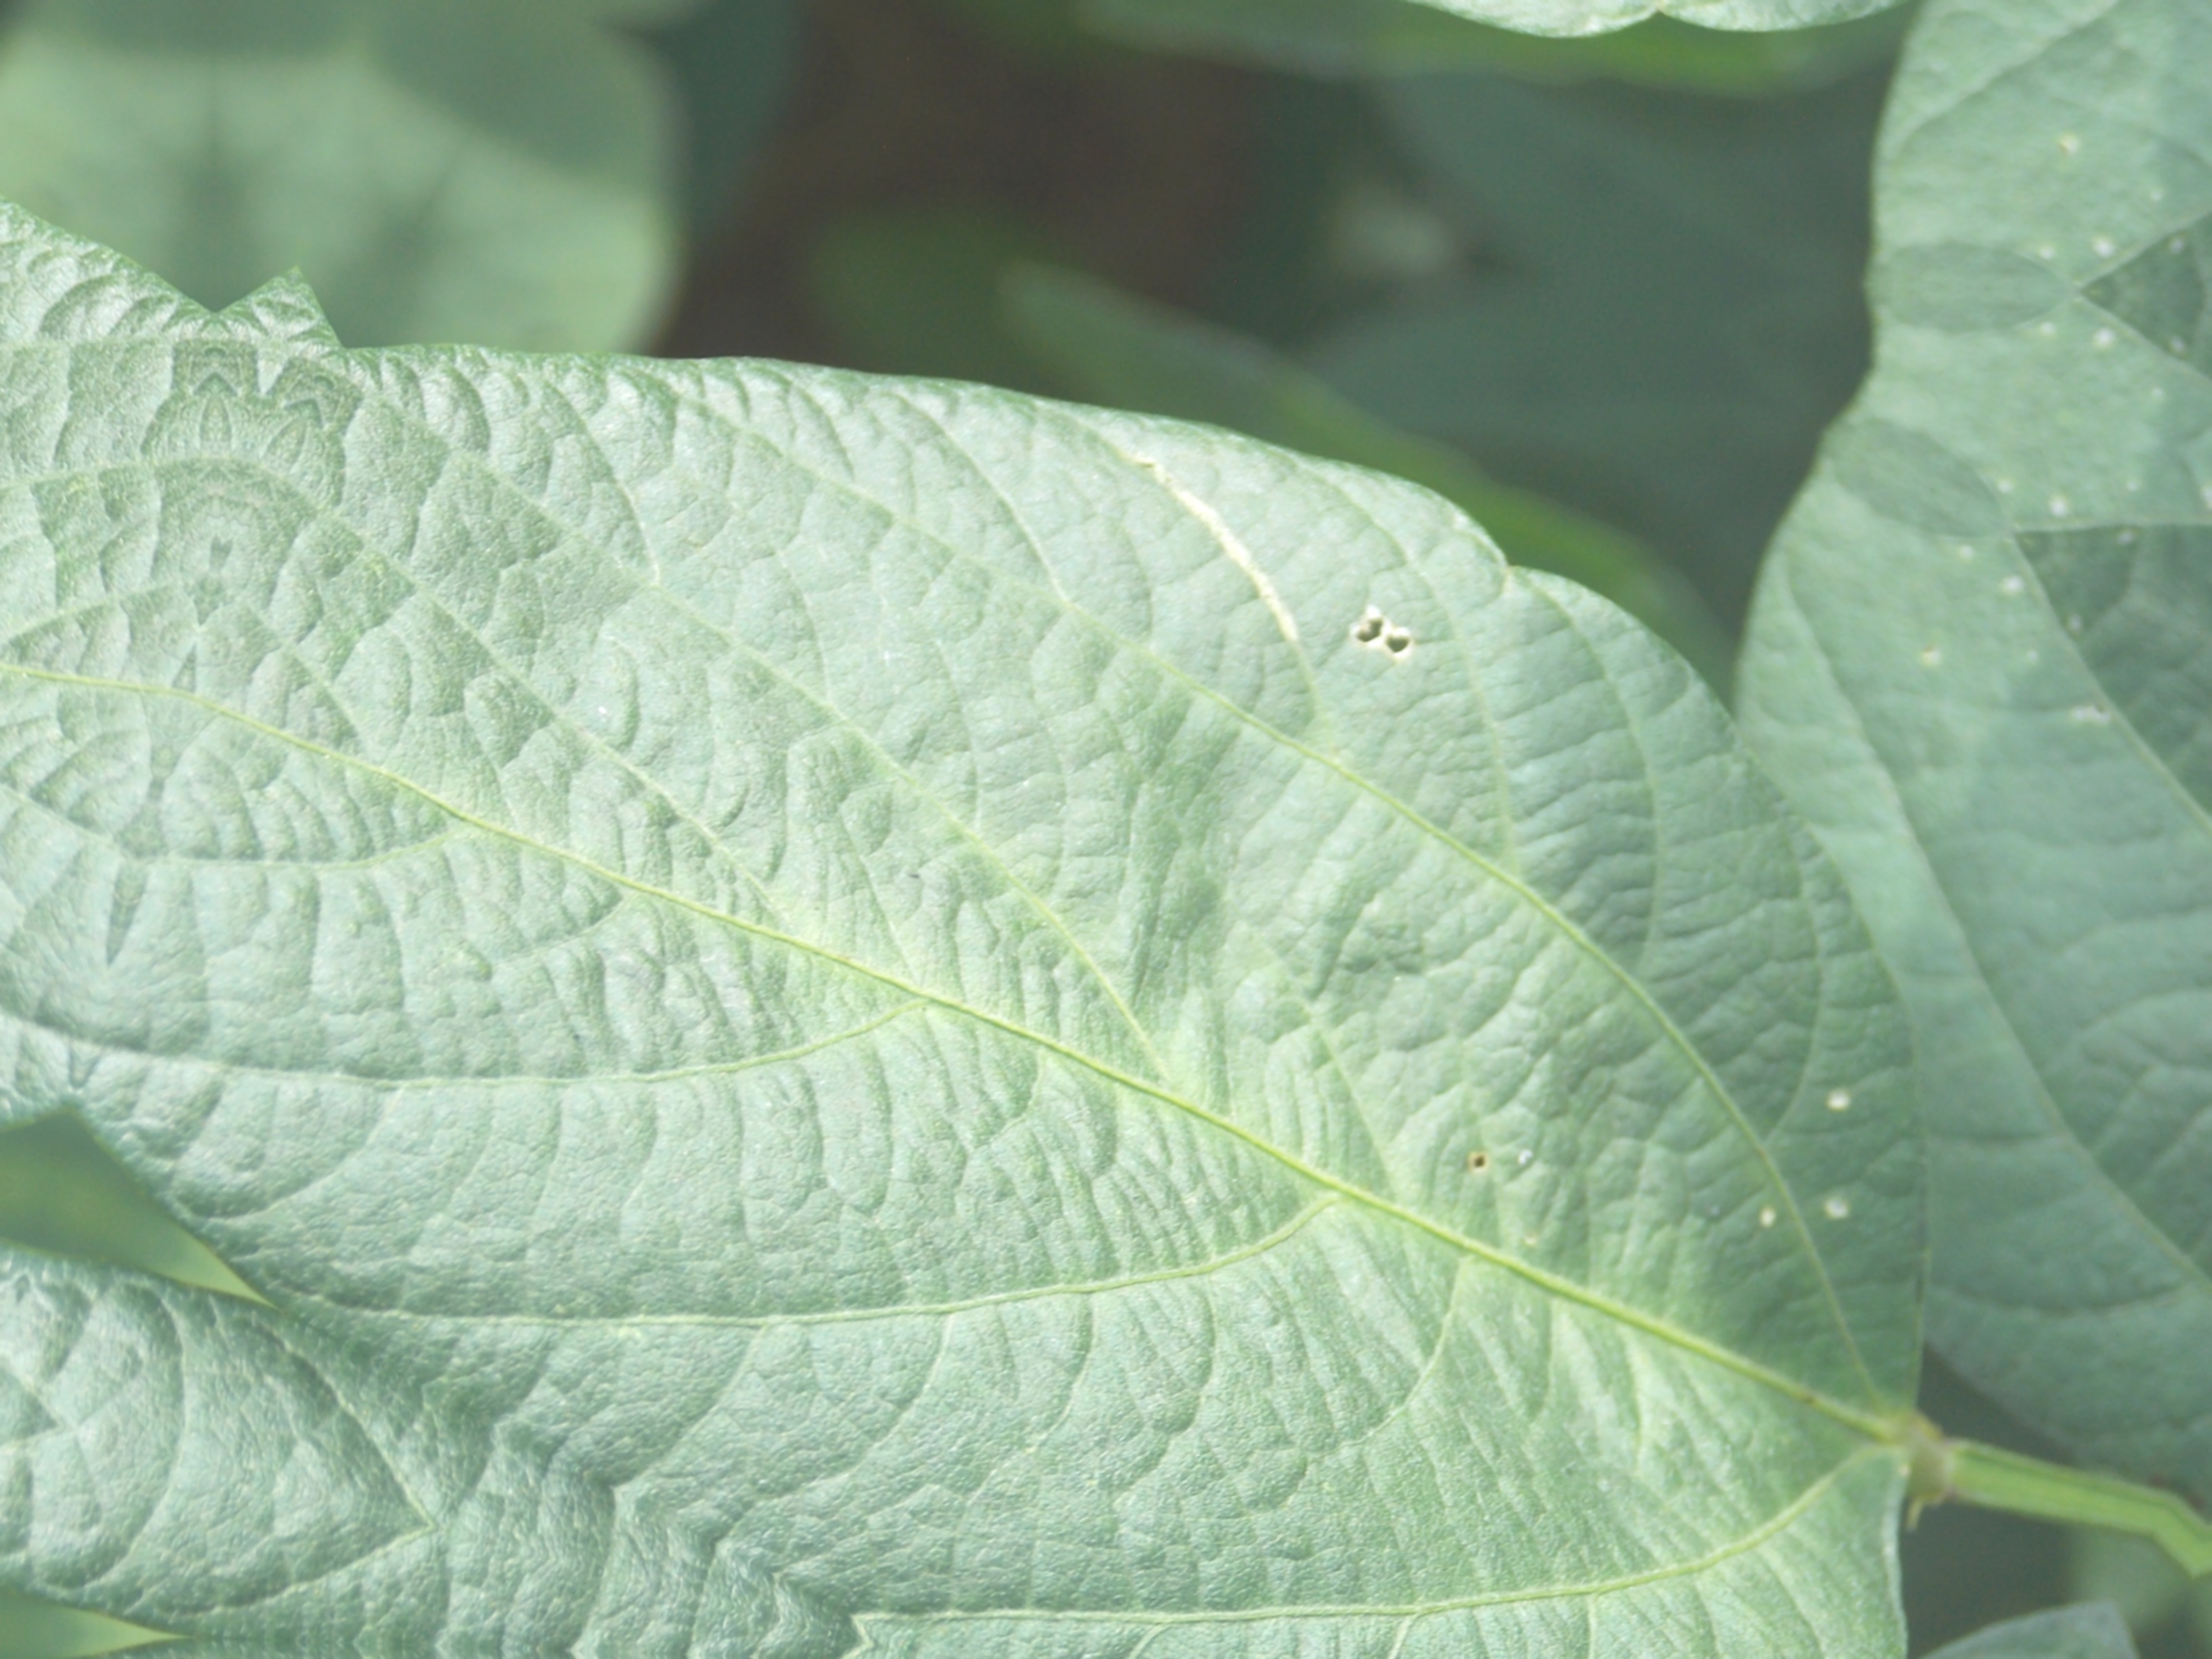
Label: Healthy